Willem van Eelen

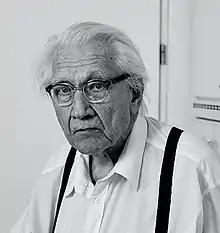
Van Eelen in 2013

Willem Frederik van Eelen (4 July 1923 – 24 February 2015) was a Dutch researcher and businessperson, who pioneered the creation and development of cultured meat. He is recognized as one of the "godfathers of cultured meat".